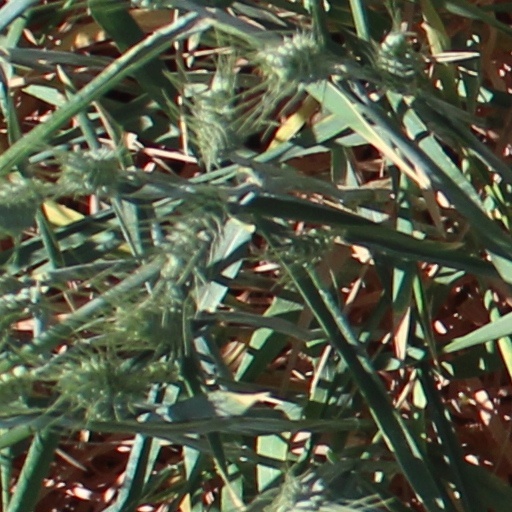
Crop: wheat